James N. Rowe

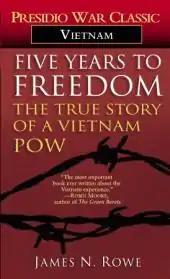
"Five Years to Freedom"

In 1981, Rowe was recalled to active duty as a lieutenant colonel to design and build a course based upon his experience as a POW. "Survival, Evasion, Resistance, and Escape" (SERE) is now a requirement for graduation from the U.S. Army Special Forces Qualification Course. SERE is taught at the Colonel James "Nick" Rowe Training compound at Camp Mackall, North Carolina. It is considered by many to be the most important advanced training in the special operations field. Navy, Air Force and Marine Special Operations personnel all attend variations of this course taught by their respective services.